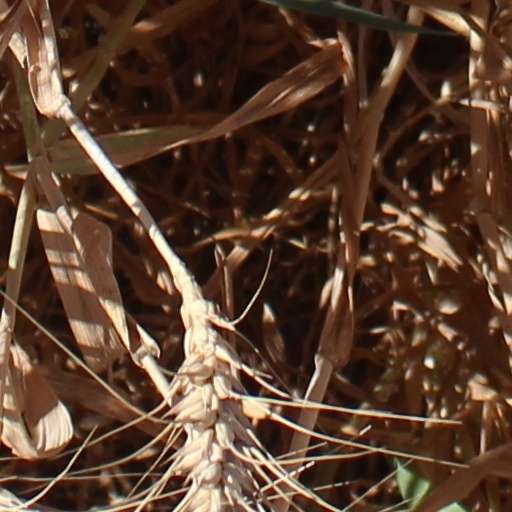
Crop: wheat